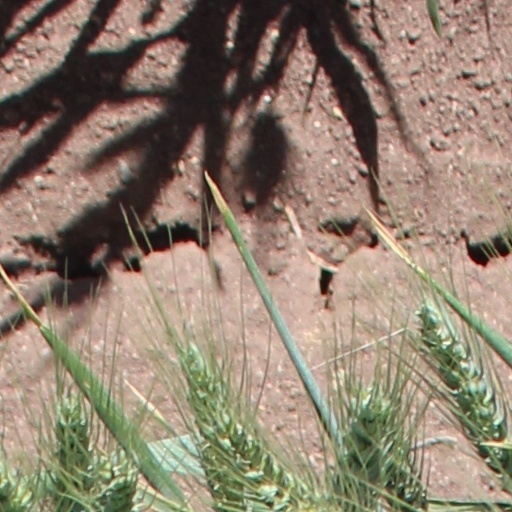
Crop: wheat